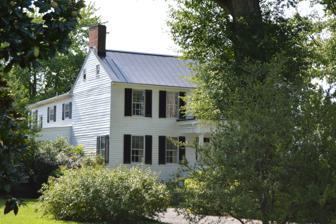
Building: Oakley (Heathsville, Virginia)
Country: United States of America
Year built: 1820
Historic house in Virginia, United States United States historic place Oakley U.S. National Register of Historic Places U.S. Historic district Contributing property Virginia Landmarks Register Front and southern side Show map of Virginia Show map of the United States Location 28 Back St., Heathsville, Virginia Coordinates 37°55′5″N 76°28′28″W / 37.91806°N 76.47444°W / 37.91806; -76.47444 Area 28 acres (11 ha) Built c. 1820 ( 1820 ) , 1898, 1978 Architectural style Federal NRHP reference No. 99000073 VLR No. 066-0053 Significant dates Added to NRHP January 27, 1999 Designated VLR December 10, 1998 Oakley is a historic plantation house located at Heathsville , Northumberland County, Virginia .  It was built about 1820, and is a 2 + 1 ⁄ 2 -story, five-bay, Federal style frame dwelling.  It is topped by a gabled standing seam metal roof.  A frame two-story ell was added in 1898 and a one-story, glass-enclosed porch in 1978. The front facade features a one-story, tetrastyle porch. Also on the property are the contributing massive frame barn and 19th century frame shed. It is located in the Heathsville Historic District . The house was owned for a time by C. Harding Walker , a notable state politician, and his family. It was listed on the National Register of Historic Places in 1999. References